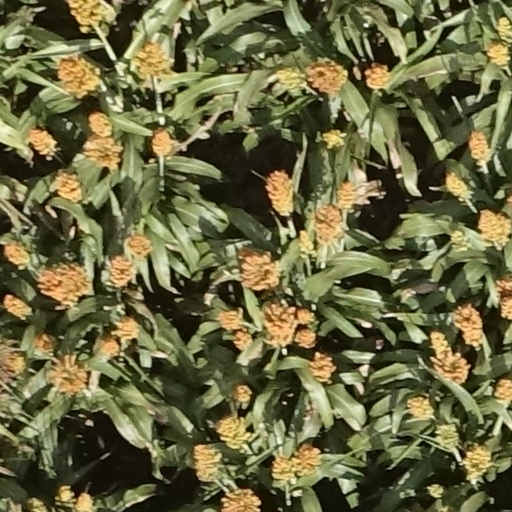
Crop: sorghum